Dry-ice blasting

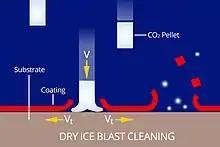
Dry-ice blasting illustration

Dry-ice blasting involves propelling pellets at extremely high speeds. The actual dry ice pellets are quite soft, and much less dense than other media used in blast-cleaning (i.e. sand or plastic pellets). Upon impact, the pellet sublimates almost immediately, transferring minimal kinetic energy to the surface on impact and producing minimal abrasion. The sublimation process absorbs a large volume of heat from the surface, producing shear stresses due to thermal shock. This is assumed to improve cleaning as the top layer of dirt or contaminant is expected to transfer more heat than the underlying substrate and flake off more easily. The efficiency and effectiveness of this process depends on the thermal conductivity of the substrate and contaminant. The rapid change in state from solid to gas also causes microscopic shock waves, which are also thought to assist in removing the contaminant.